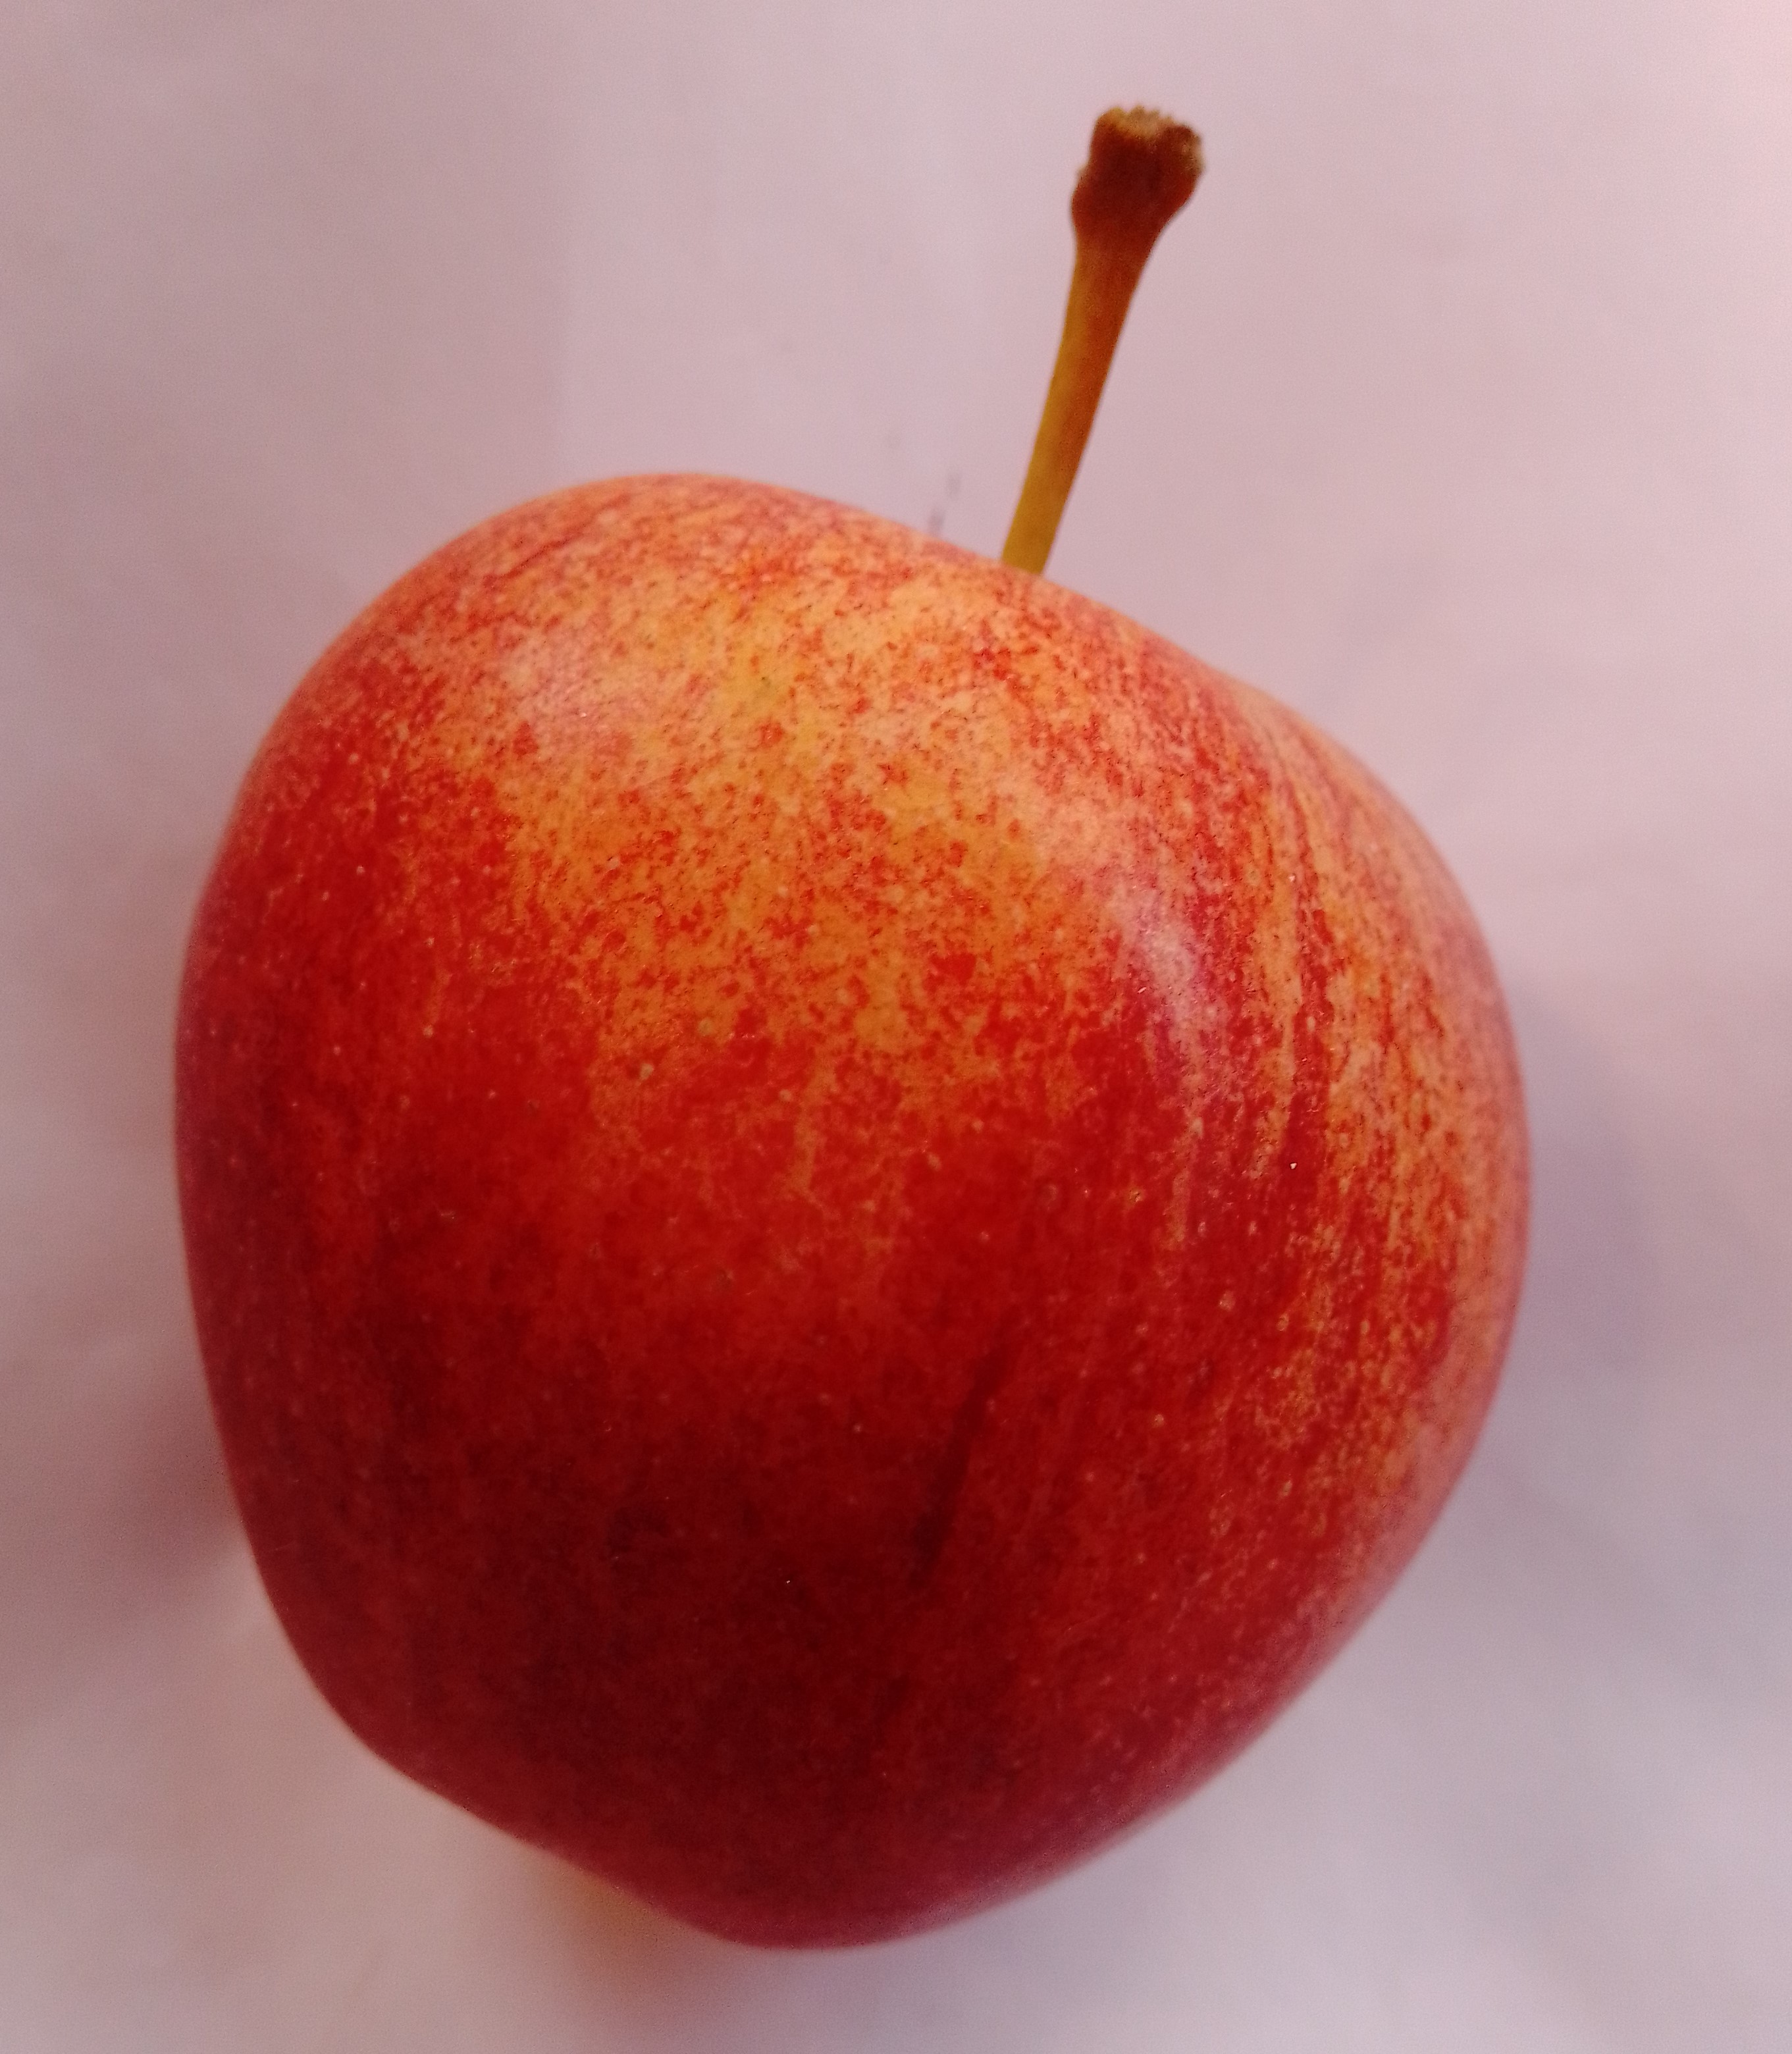
Fruit: apple
Condition: fresh